Marcel Ritzmaier

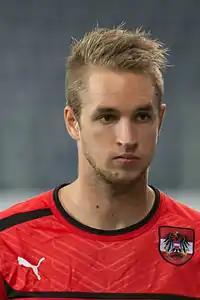
Ritzmaier pictured while playing for Austria under-21 in 2014.

At the start of the 2012–13 season, Ritzmaier played in both legs of the Europa League play–off round against Montenegrin club Zeta, as PSV won 14–0 on aggregate to send them through to the group stage. Having spent the first five league matches on the substitute bench, he made his league debut for the club, playing the entire game in a 3–0 win over Feyenoord on 23 September 2012. Ritzmaier made four more appearances for the side in the first team before suffering a shoulder injury that kept him out for several months. Despite recovering from his injury, his first team opportunities continued to be limited and he was considered to be loaned out by PSV, but this never happened. He made his next first team appearance on 12 May 2013, his first in seven months, in a 3–1 loss against Twente. By the end of the 2012–13 season, Ritzmaier had made eight appearances in all competitions.